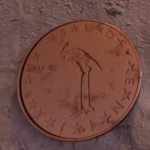
Coin value: 1cent
Country: sl
Edition: standard